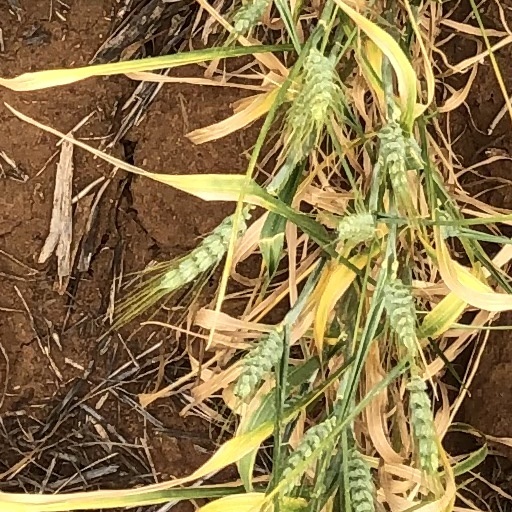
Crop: wheat